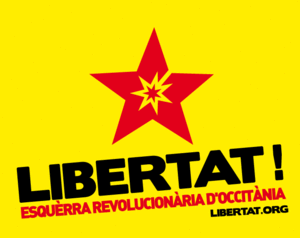
Logo du mouvement politique